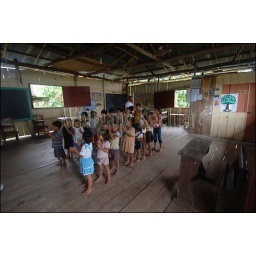
Peru, amazon river basin, near iquitos, maranon river, village, school, children in classroom